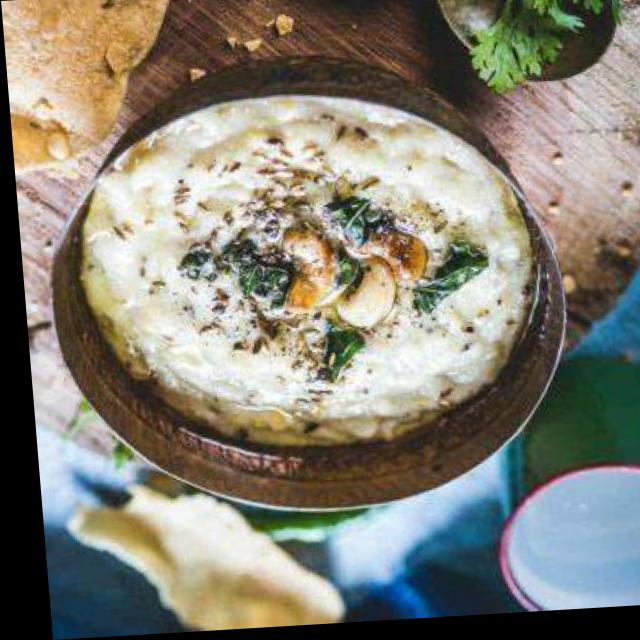
Dish: coconut_chutney